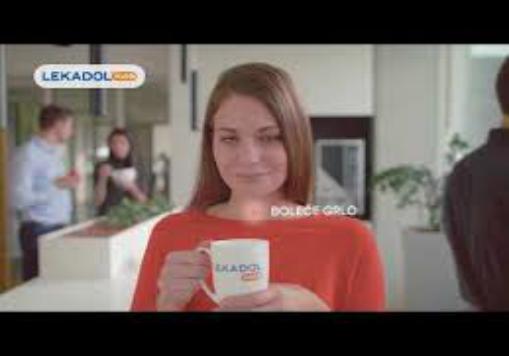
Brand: lekadol
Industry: Medical